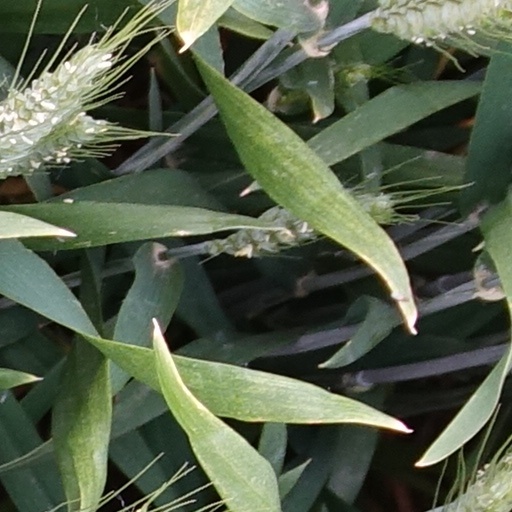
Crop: wheat